Like Father Like Son (1987 film)

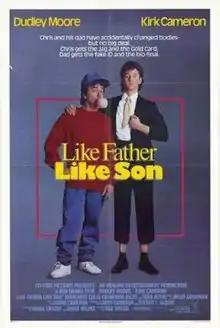
Theatrical release poster

Like Father Like Son is a 1987 American fantasy comedy film starring Dudley Moore and Kirk Cameron.